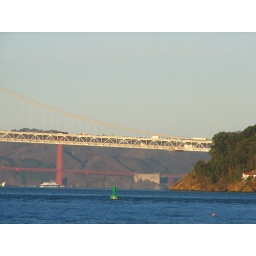
the bay bridge with the golden gate in the background - treasure island /san francisco bay, california